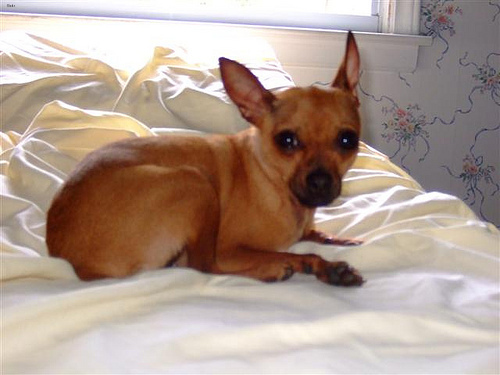
Breed: miniature pinscher